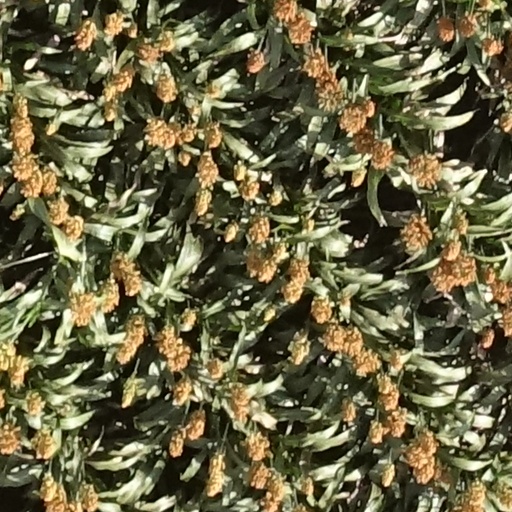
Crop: sorghum